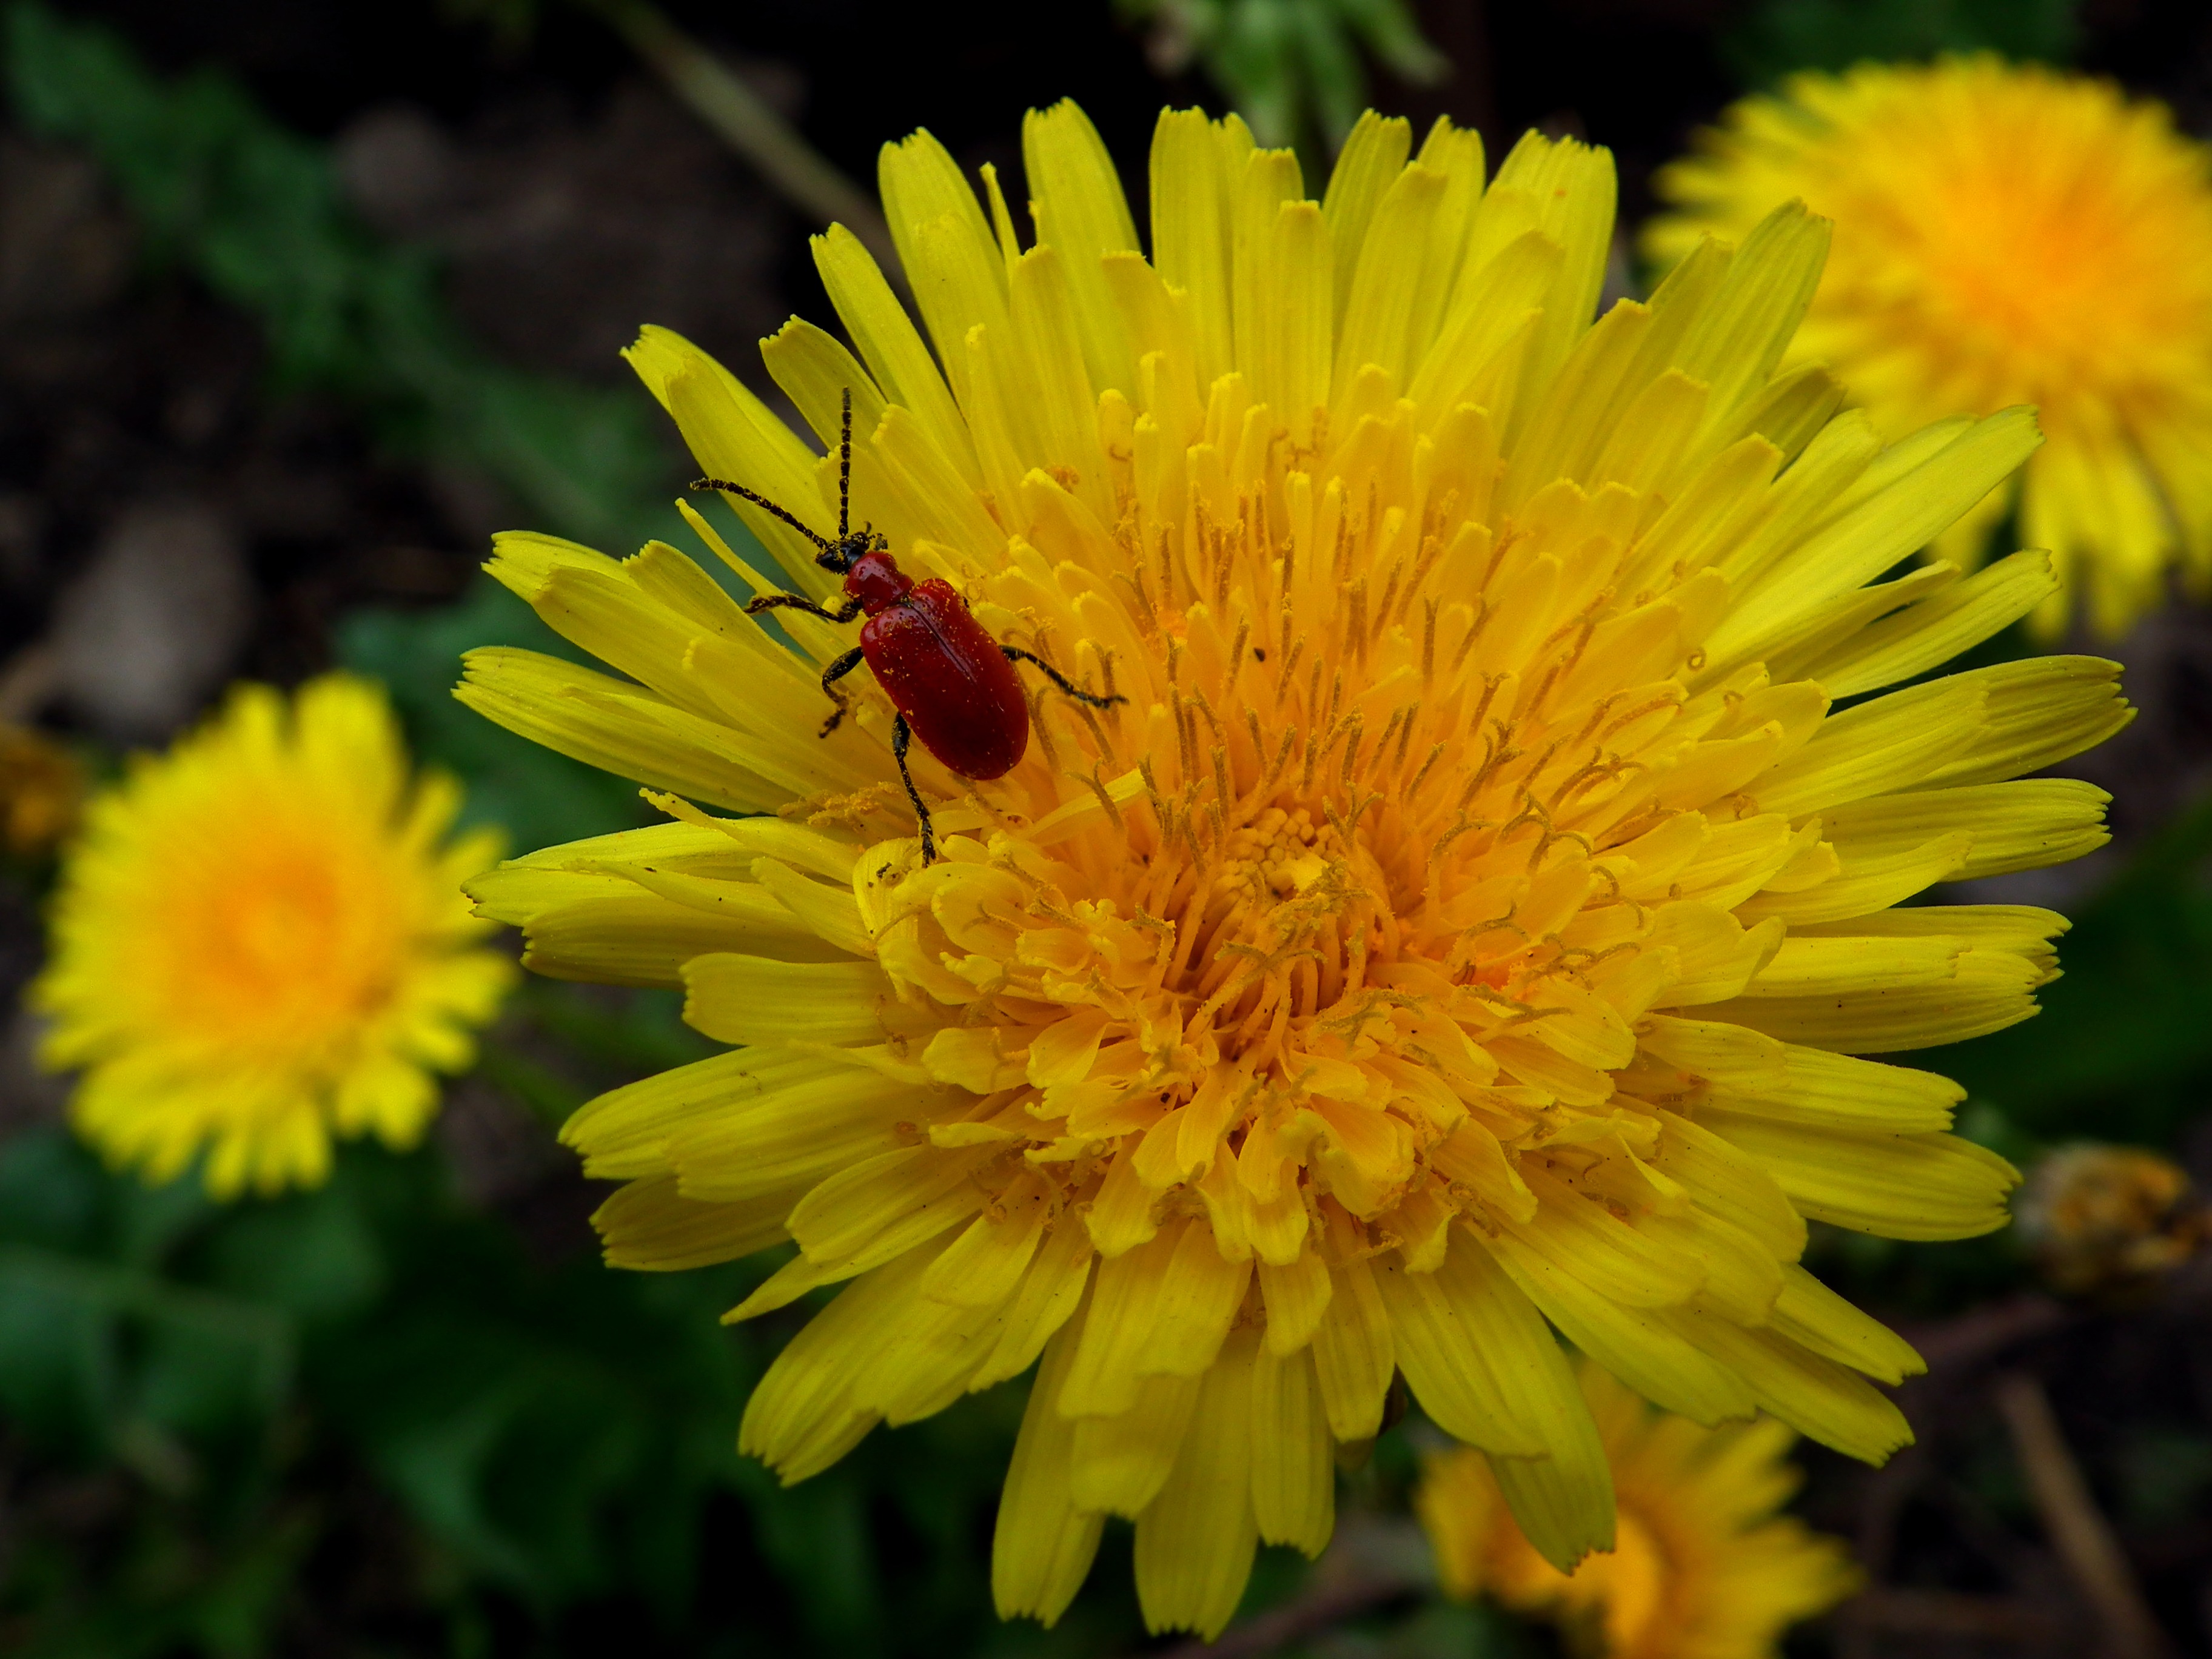
nature, plant, dandelion, flower, petal, summer, orange, pollen, red, insect, macro, botany, yellow, flora, wildflower, flowers, petals, bright, beetle, nectar, macro photography, summer flowers, flowering plant, daisy family, annual plant, plant stem, land plant, blanket flowers